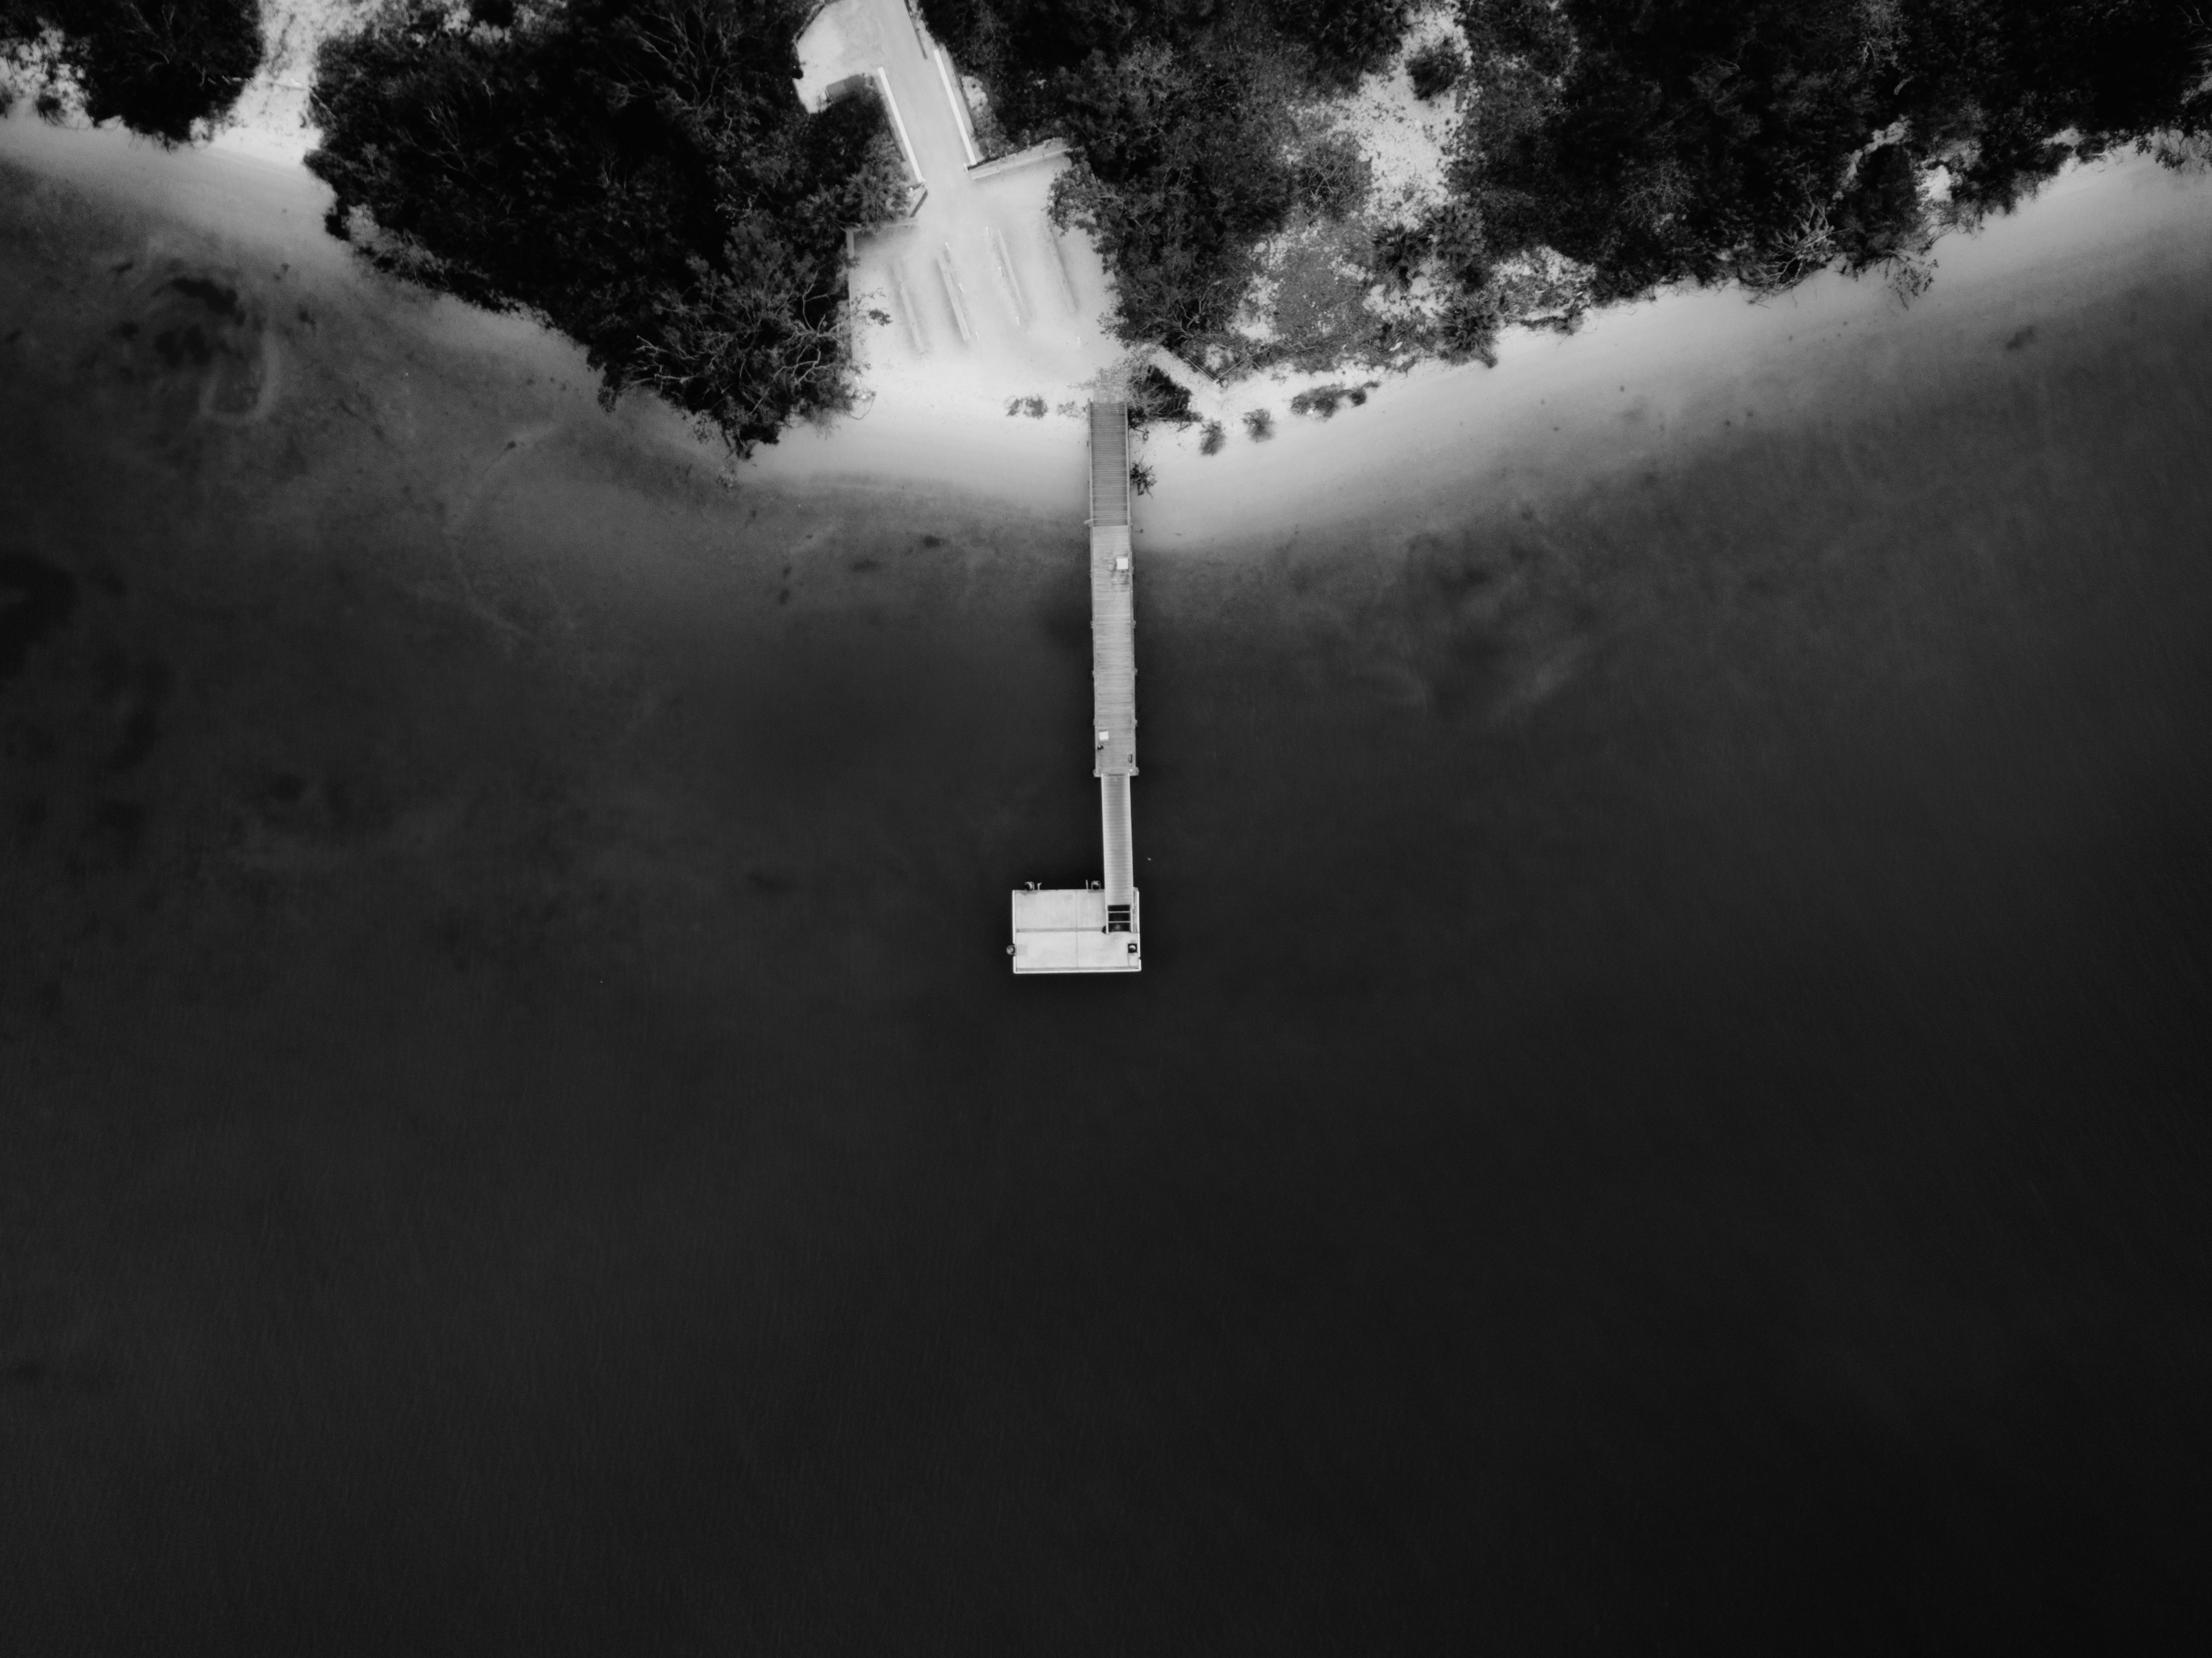
black, sky, black and white, monochrome, monochrome photography, atmosphere, photography, tree, cloud, darkness, geological phenomenon, style, snow